Homenetmen

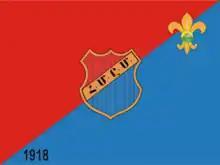
Homenetmen flag

Homenetmen was founded 16 November 1918 in Constantinople present-day Istanbul. The idea of a pan-Armenian sports association had been promoted for a number of years by an avid athlete and footballer Shavarsh Krissian who started publishing the Armenian language sports periodical "Marmnamarz" in 1911 by financial support of the brothers Levon and Krikor Hagopian and by encouragement of Hovhannes Hintliyan, and writer Hagop Sirouni. On 1 May 1911, the Armenian Olympiad Navasartian Games were launched in Turkey. In 1912, Hintliyan also published a pioneering article in "Marmnamarz" about Robert Baden-Powell and the scouting movement and soon a great number of Armenian scouting groups were established. In 1913, the third pan-Armenian Olympiad was held presided by Komitas and for the first time a number of Armenian scouts also took part. Armenian sporting activities halted because of the onset of World War I and the demise of Shavarsh Krissian as a victim of the Armenian genocide.